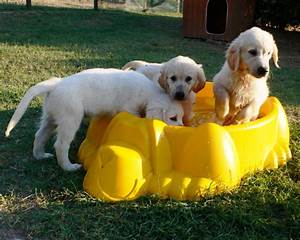
Label: cane